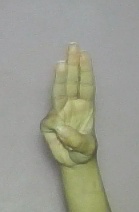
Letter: thaa